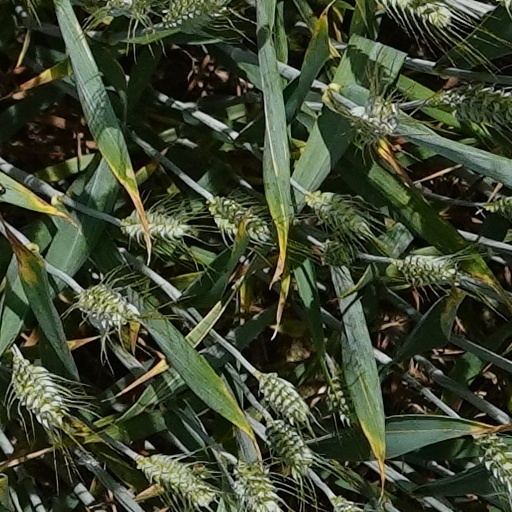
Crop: wheat